Saurornitholestes

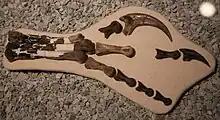
Foot of an assigned "S. langstoni" specimen

Two more complete and larger partial skeletons (RTMP 88.121.39 and MOR 660), dozens of isolated bones, and scores of teeth are known from the badlands of Dinosaur Provincial Park in Alberta; most of these are housed at the Royal Tyrrell Museum of Palaeontology, in Drumheller, Alberta and remain undescribed. The Alberta and Montana remains are usually attributed to the single species "Saurornitholestes langstoni", though they come from a variety of rock formations indicating a wide span of time; for example, the Oldman Formation (dated to about 77 million years ago) and the upper Two Medicine Formation (about 72 million years ago). Similar teeth are found in younger deposits, dated to around 70 to 69 million years ago, but whether they represent "S. langstoni" or a different, related species is unknown. Neonate-sized "Saurornitholestes" fossils have been reported in the scientific literature.